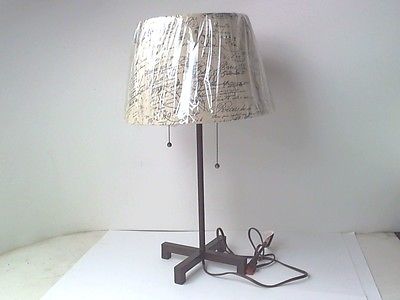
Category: lamp